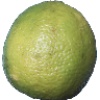
Label: Limes 1